Tara Hernandez

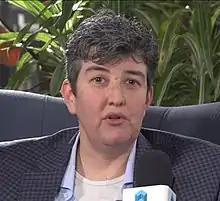
Hernandez on "theCUBE" in 2016

Tara Hernandez is a professional software developer, and veteran open source contributor, who developed procedures and tools at several Silicon Valley companies. She was an early promoter of what came to be known as the Continuous Integration revolution. As shown in the documentary "Code Rush", she was the manager of Netscape Navigator development at Netscape Communications Corporations, and worked on the preparation of the original Mozilla code for public release, which led to the development of the Firefox browser. She has also worked as a Release Team Manager at Blue Martini software, Senior Infrastructure Engineer and Team Lead at Pixar Animation Studios, Senior Engineering Manager at Lithium Technologies, Senior Director of Systems and Build Engineering at Linden Lab, and worked as a Senior Engineering Manager at Google. Tara is currently employed by MongoDB as Vice President of R&D Productivity, where her role is to lead the development of engineering CI/CD systems, builds of various MongoDB software on 40+ platforms, and the performance tooling team.